Precision Boat Works

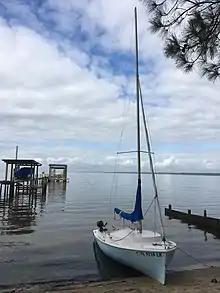
Day Sailer

The first design produced was the Uffa Fox and George O'Day-designed Day Sailer, as well as the Seaforth 24.